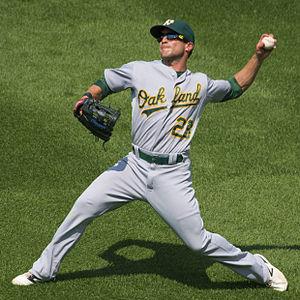
La saison 2016 des Athletics d'Oakland est la 116ᵉ saison en Ligue majeure de baseball pour cette franchise et la 49ᵉ depuis leur transfert de la ville de Kansas City vers Oakland.
Samuel Babson Fuld est un joueur de champ extérieur évoluant avec les Athletics d'Oakland de la Ligue majeure de baseball.